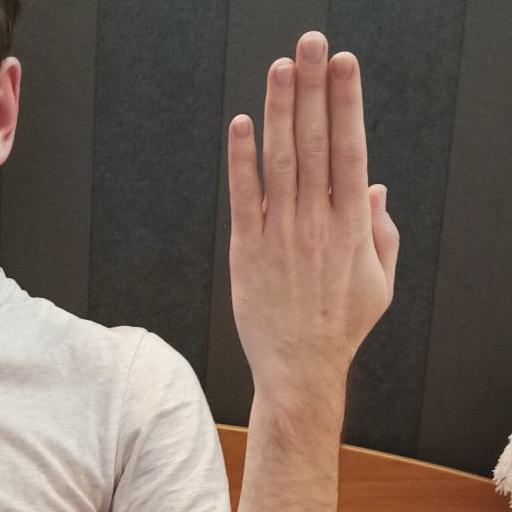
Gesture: stop_inverted